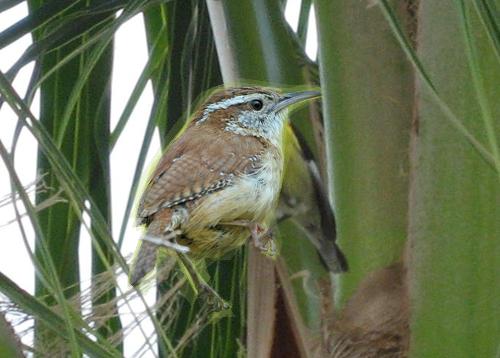
Bird species: Carolina_Wren
Bird type: landbird
Background: land